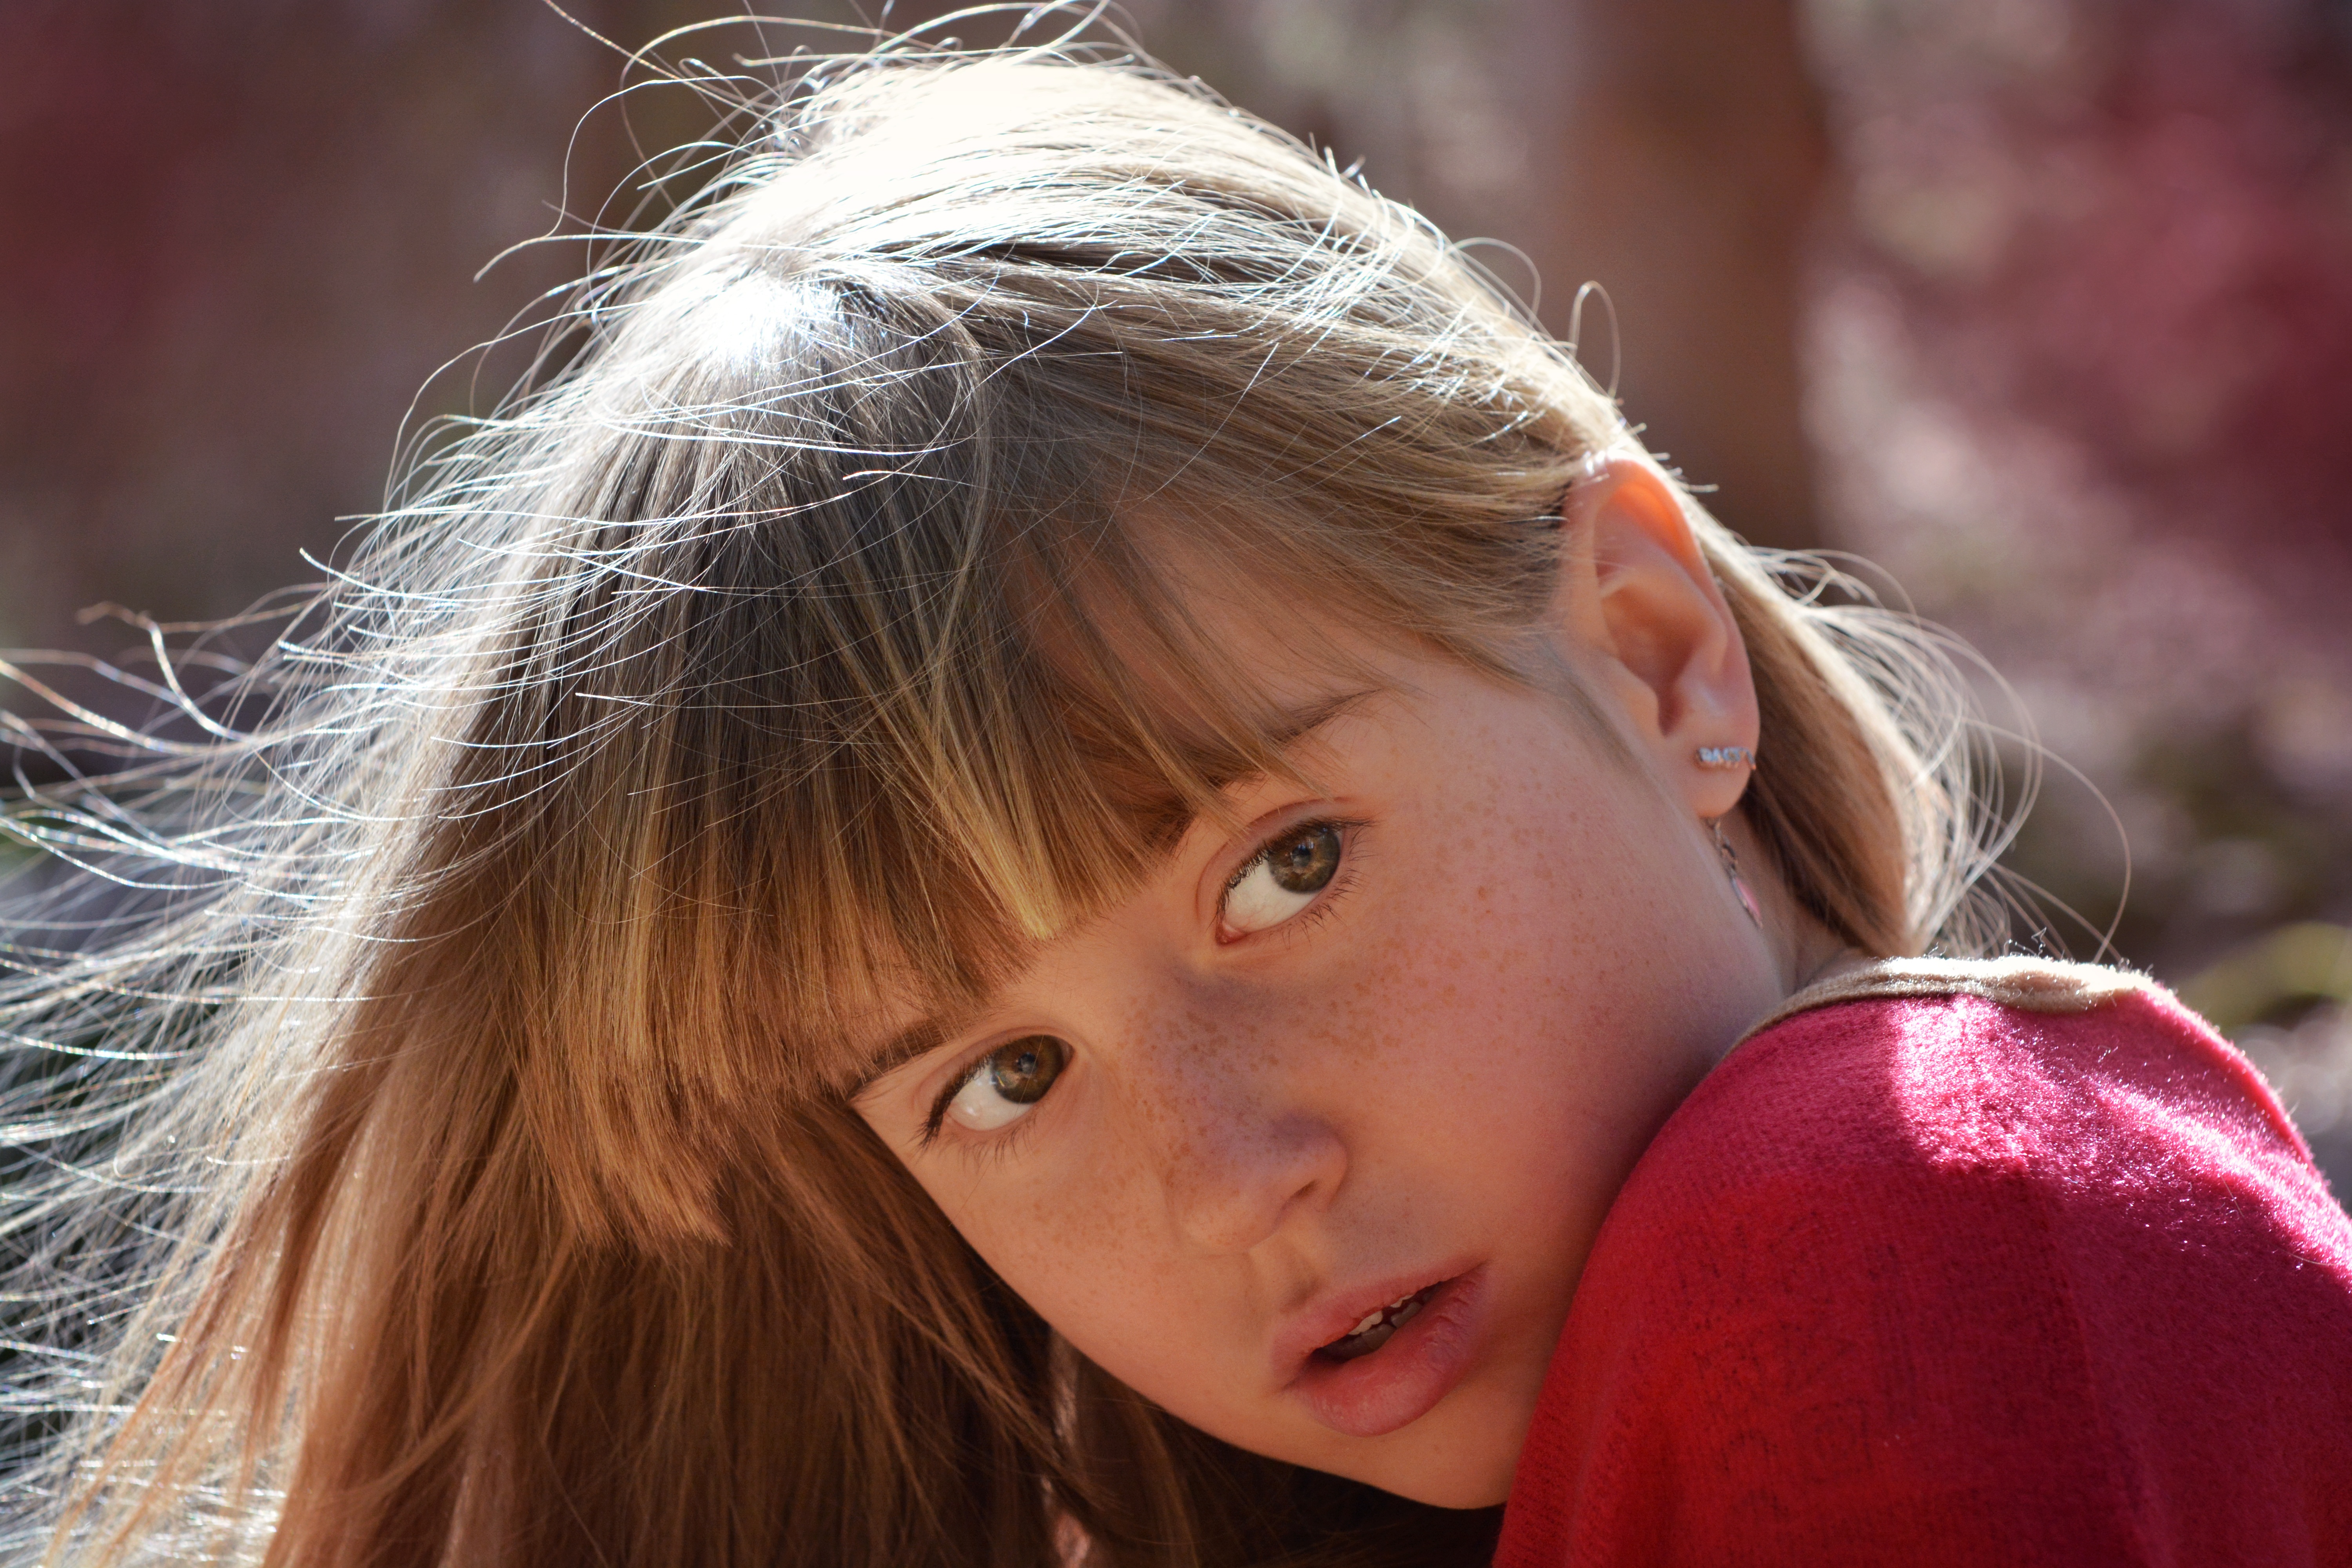
person, girl, woman, hair, photography, view, portrait, model, red, child, human, lady, facial expression, smile, long hair, close up, face, nose, eye, head, skin, beauty, blond, organ, emotion, interaction, photo shoot, brown hair, portrait photography